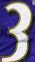
Number: 3